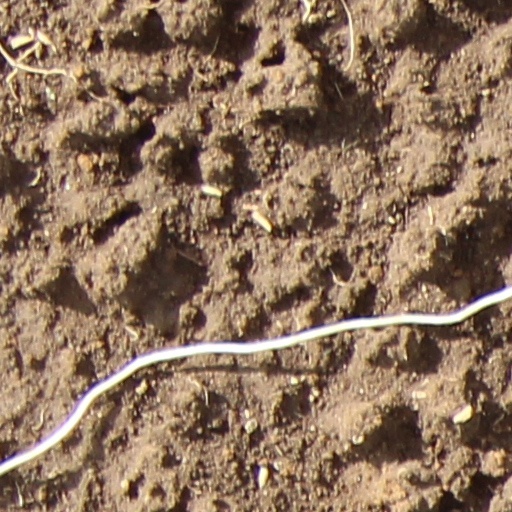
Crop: wheat